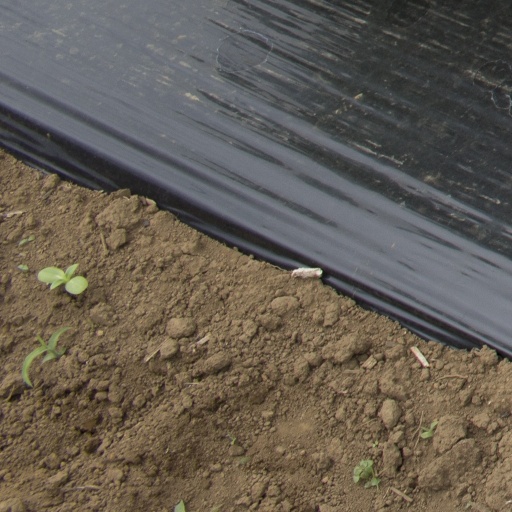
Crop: Jerusalem artichoke